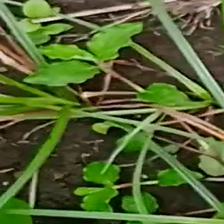
Weed species: Kena_(Commplina_benghalensio)